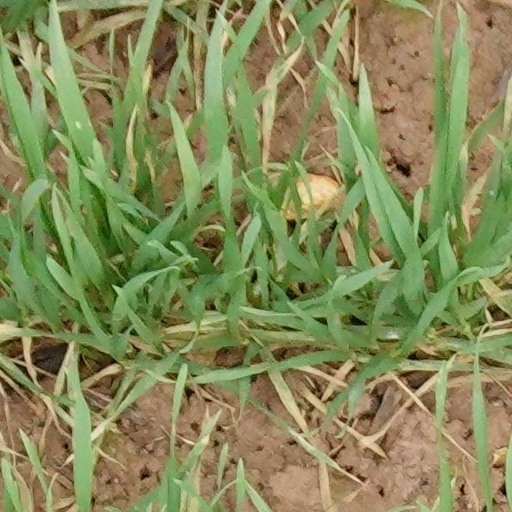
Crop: wheat